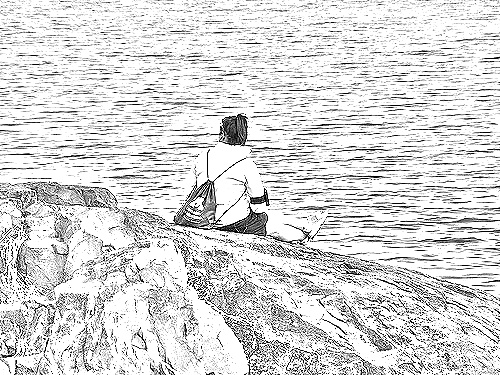
Portrait style: Sketch Portrait